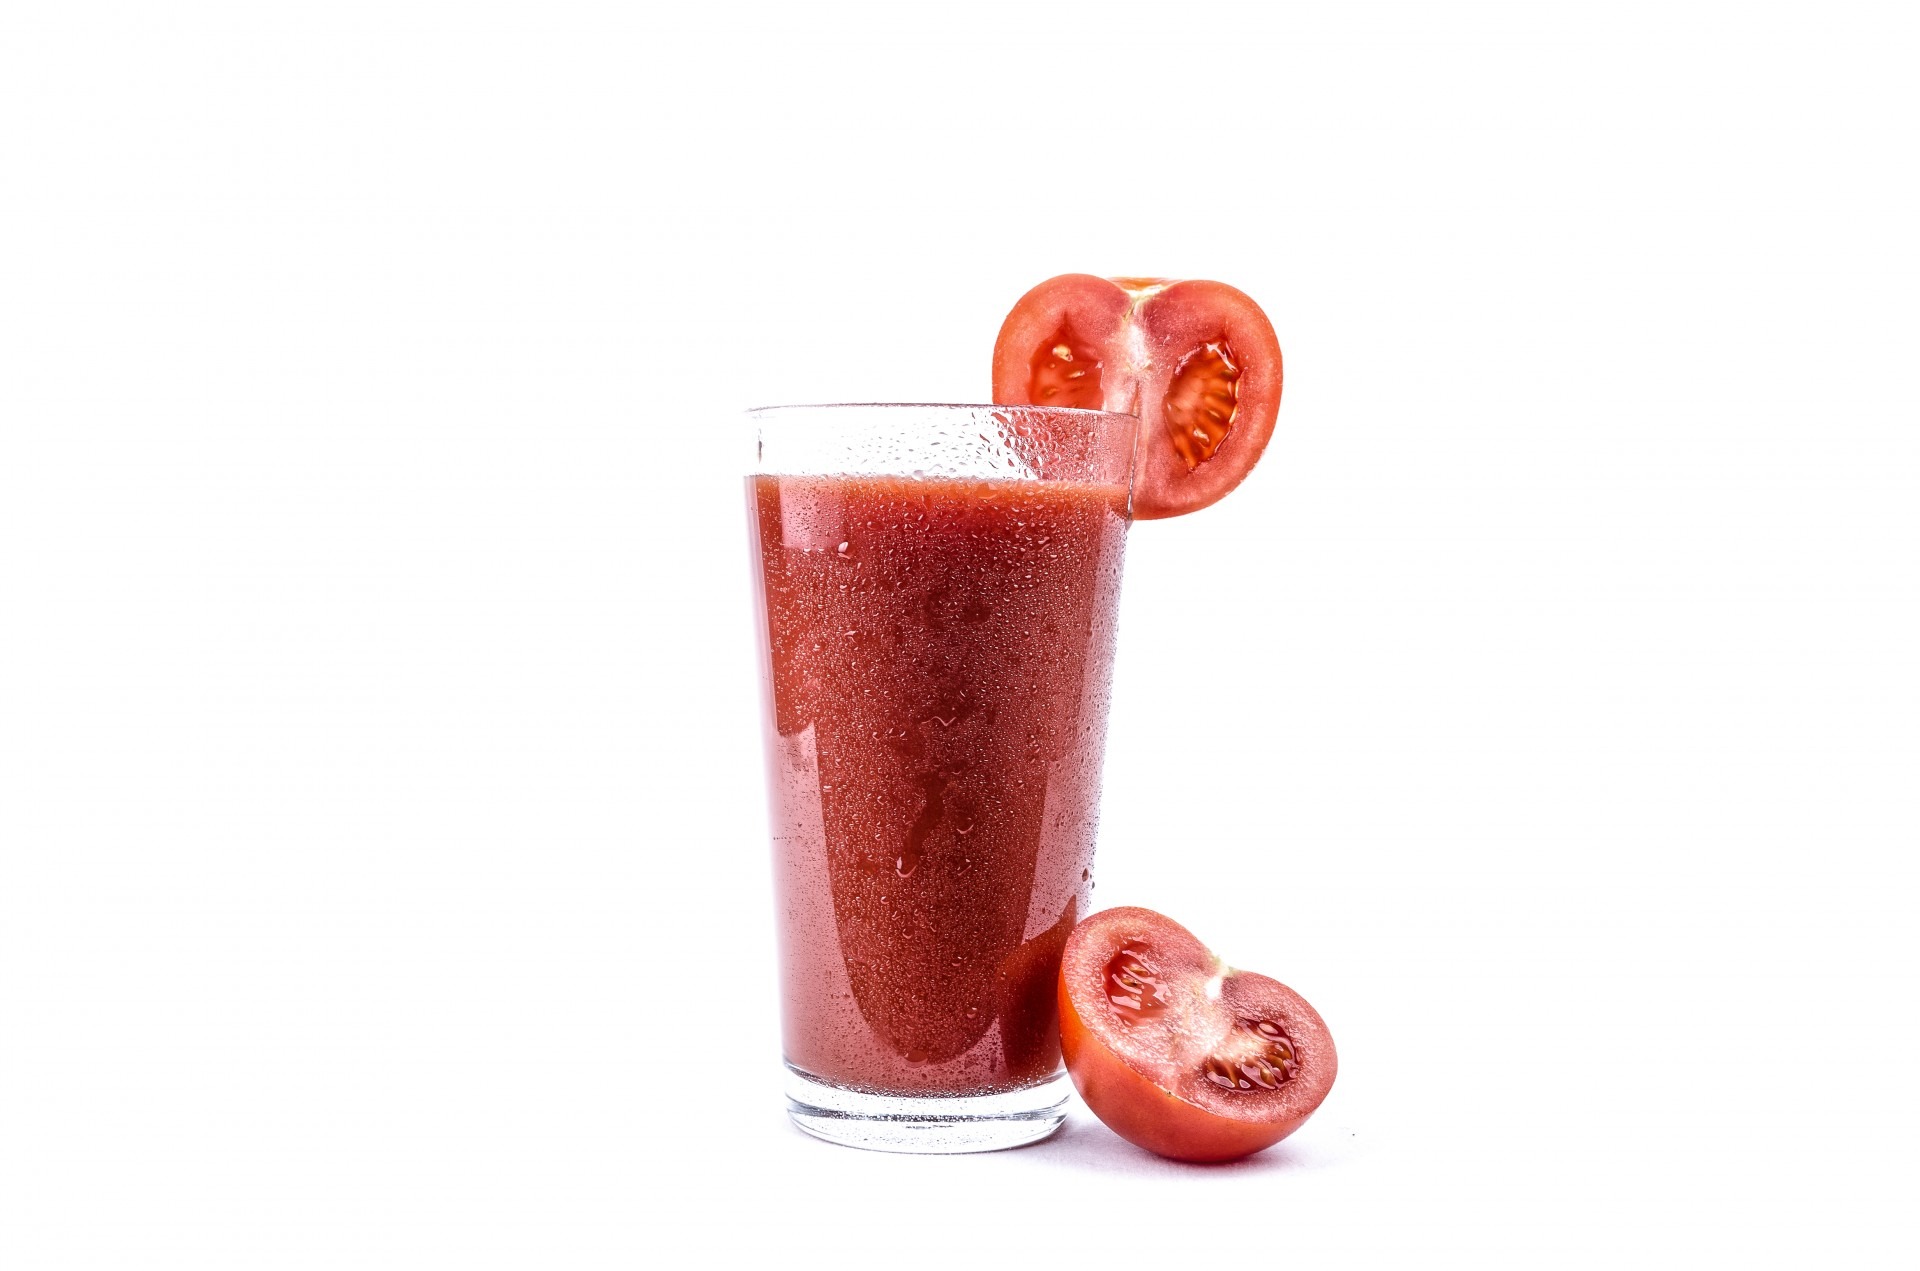
white, fruit, isolated, ripe, meal, food, red, cooking, ingredient, produce, natural, fresh, drink, gourmet, healthy, snack, cocktail, strawberry, tomato, smoothie, juice, vitamin, nutrition, vegetables, seasonal, vegetarian, strawberries, diet, edible, gastronomy, organic, beverages, filled, milkshake, non alcoholic beverage